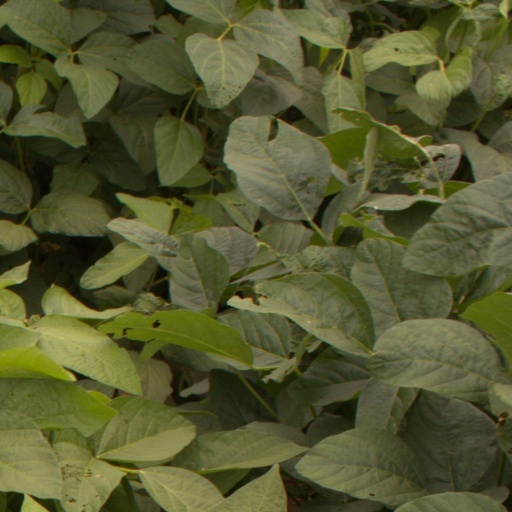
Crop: soybean